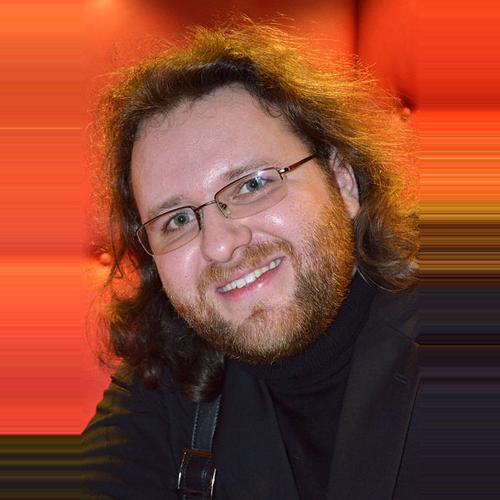
Age: 28